Multicooker

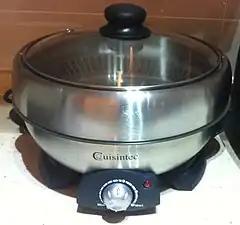
A Cuisintec-brand "Mini Shabu Shabu" manual multicooker

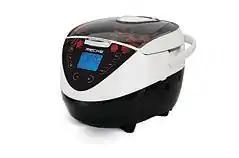
RECKE-brand "MC-150" Automatic Multicooker

A multicooker (also written "multi cooker") is an electric kitchen appliance for automated cooking using a timer. A typical multicooker is able to boil, simmer, bake, fry, deep fry, grill roast, stew, steam and brown food.